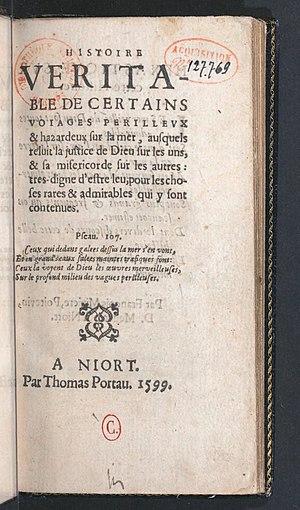
Histoire véritable de certains voiages périlleux et hazardeux de Bruneau de Rivedoux 1599
Jean-Arnaud Bruneau de Rivedoux dit le chevalier Jean-Arnaud Bruneau, sieur de Rivedoux, ou encore le capitaine Bruneau de Rivedoux, est l'auteur d'un recueil de récits sur les activités maritimes de la Saintonge : Histoire veritable de certains voiages perilleux ; hazardeux sur la mer, ausquels reluit la justice de Dieu sur les uns ; sa misericorde sur les autres : tres-digne d'estre leu, pour les choses rares ; admirables qui y sont contenues, paru à Niort en 1599.